University of Cambridge

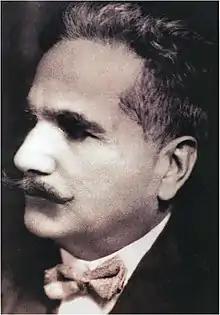
Muhammad Iqbal, philosopher and poet

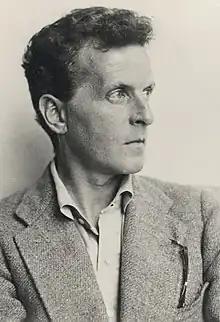
Ludwig Wittgenstein, philosopher

The university's governing body Regent House manages and votes on graduations. A formal meeting of Regent House, known as a congregation, is held for this purpose, which is typically the final act during which all university procedures for undergraduate and graduate students and other degrees are finalised. After degrees are approved, candidates for graduation are required to request their respective college presents them during commencement congregation.